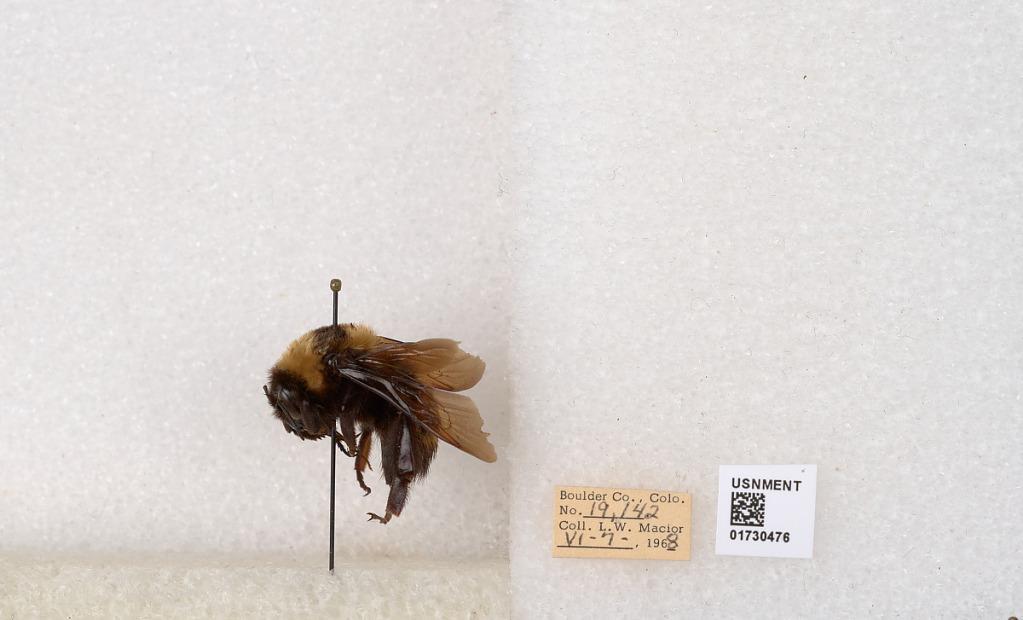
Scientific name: Bombus (Bombus) nevadensis Cresson
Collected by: L. Macior
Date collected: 1968-6-7
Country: United States
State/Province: Colorado
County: Boulder
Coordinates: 40.0925, -105.358